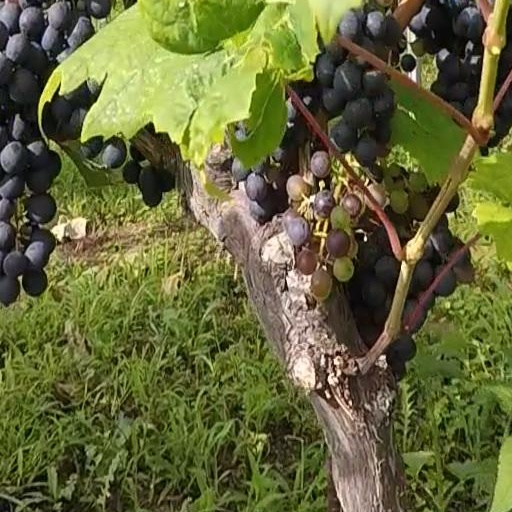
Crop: grape